Thomas Jefferson Hudson

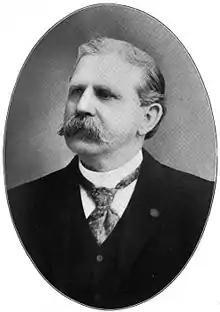

Thomas Jefferson Hudson (October 30, 1839 – January 4, 1923) was a U.S. Representative from Kansas.